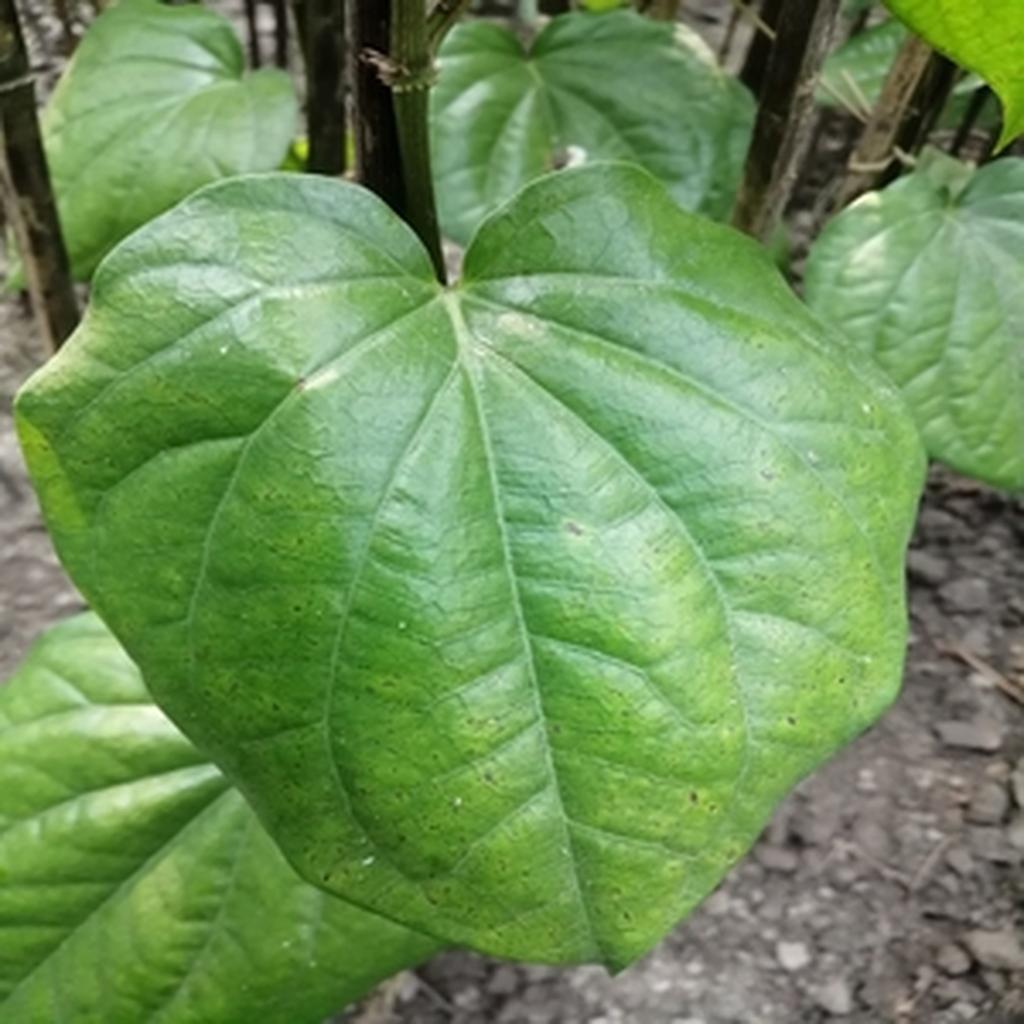
Label: Leaf_Spot